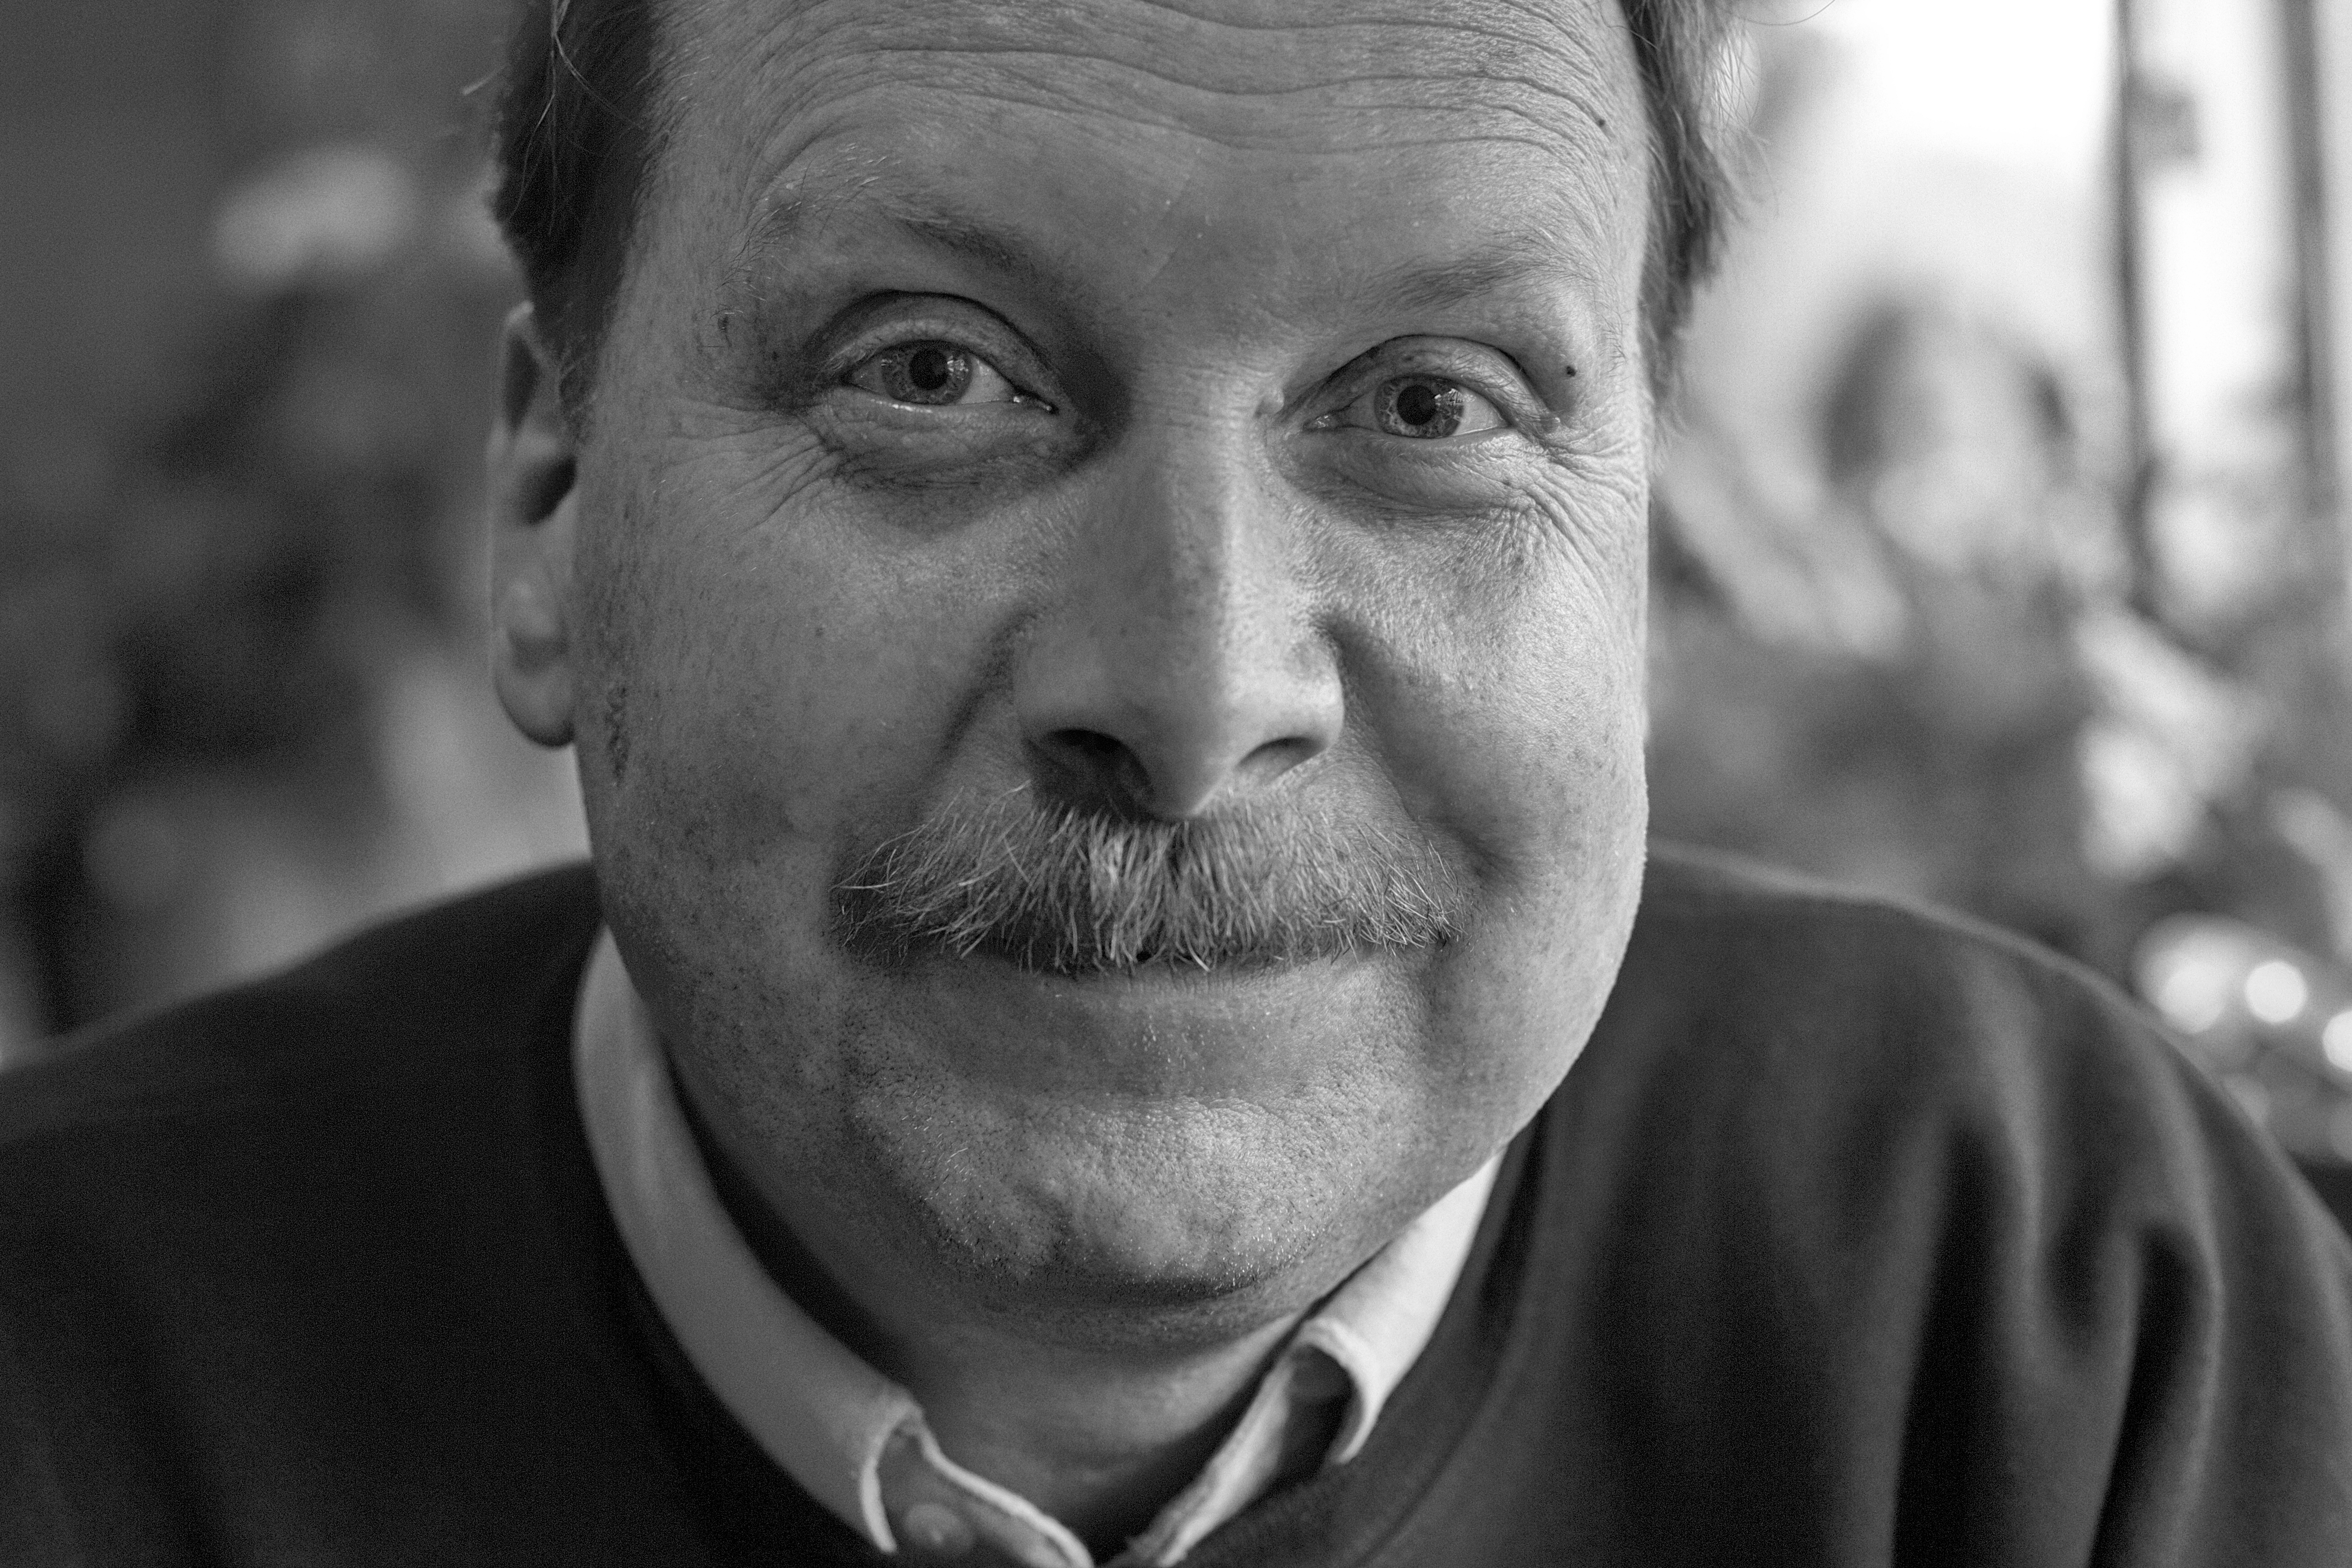
man, person, black and white, white, photography, male, portrait, black, monochrome, facial expression, smile, senior citizen, close up, face, blackwhite, head, monochrome photography, portrait photography, facial hair